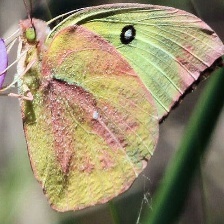
Species: SOUTHERN DOGFACE
Butterfly family (ImageNet category): sulphur_butterfly